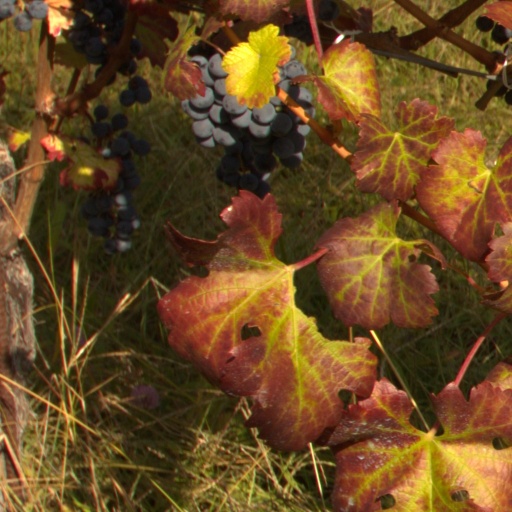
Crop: grape